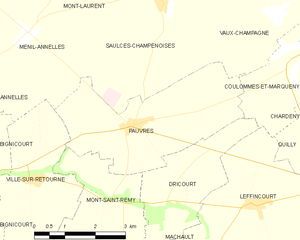
Carte des communes françaises: Pauvres